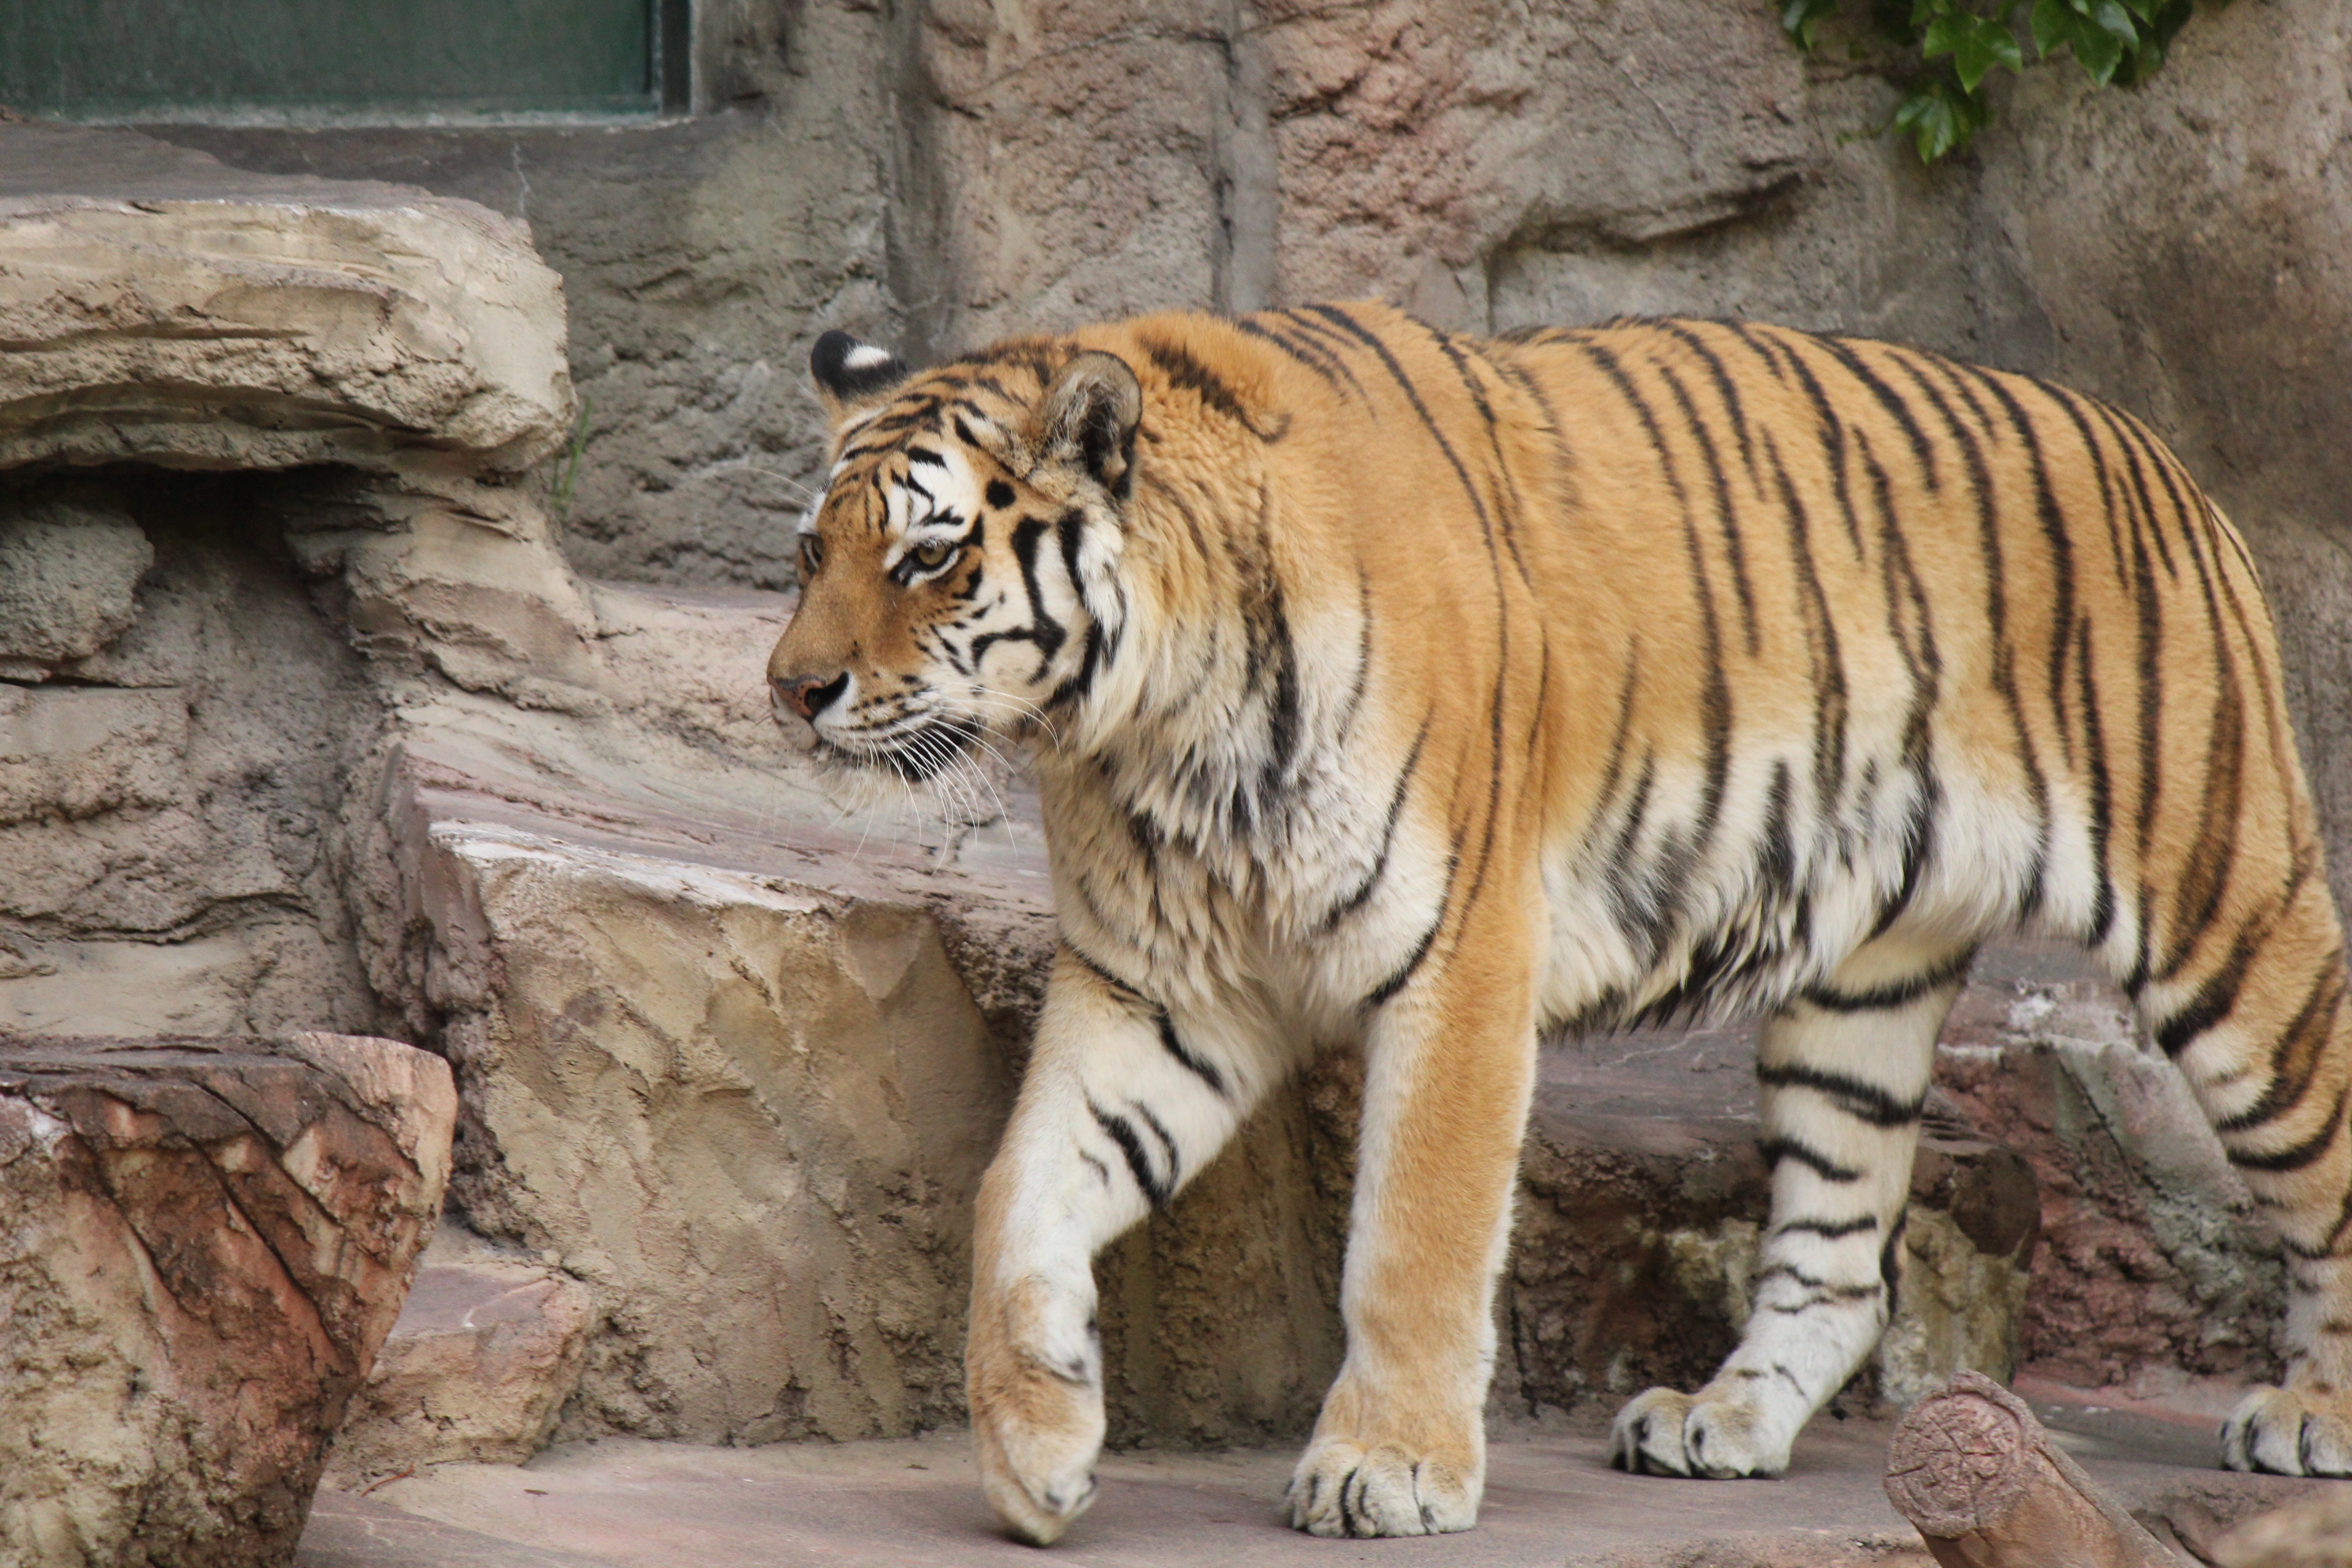
animal, wildlife, zoo, mammal, fauna, tiger, vertebrate, big cats, cat like mammal